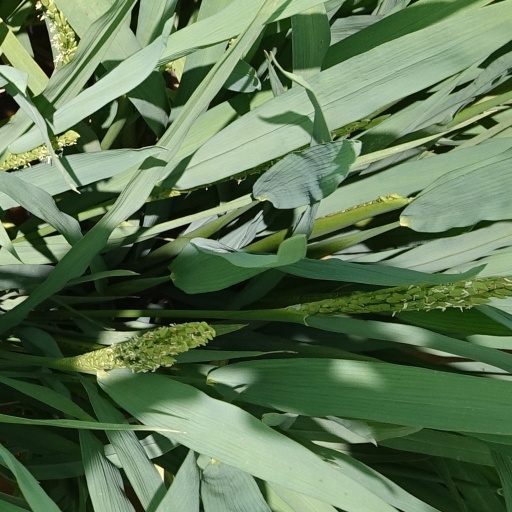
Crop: rice